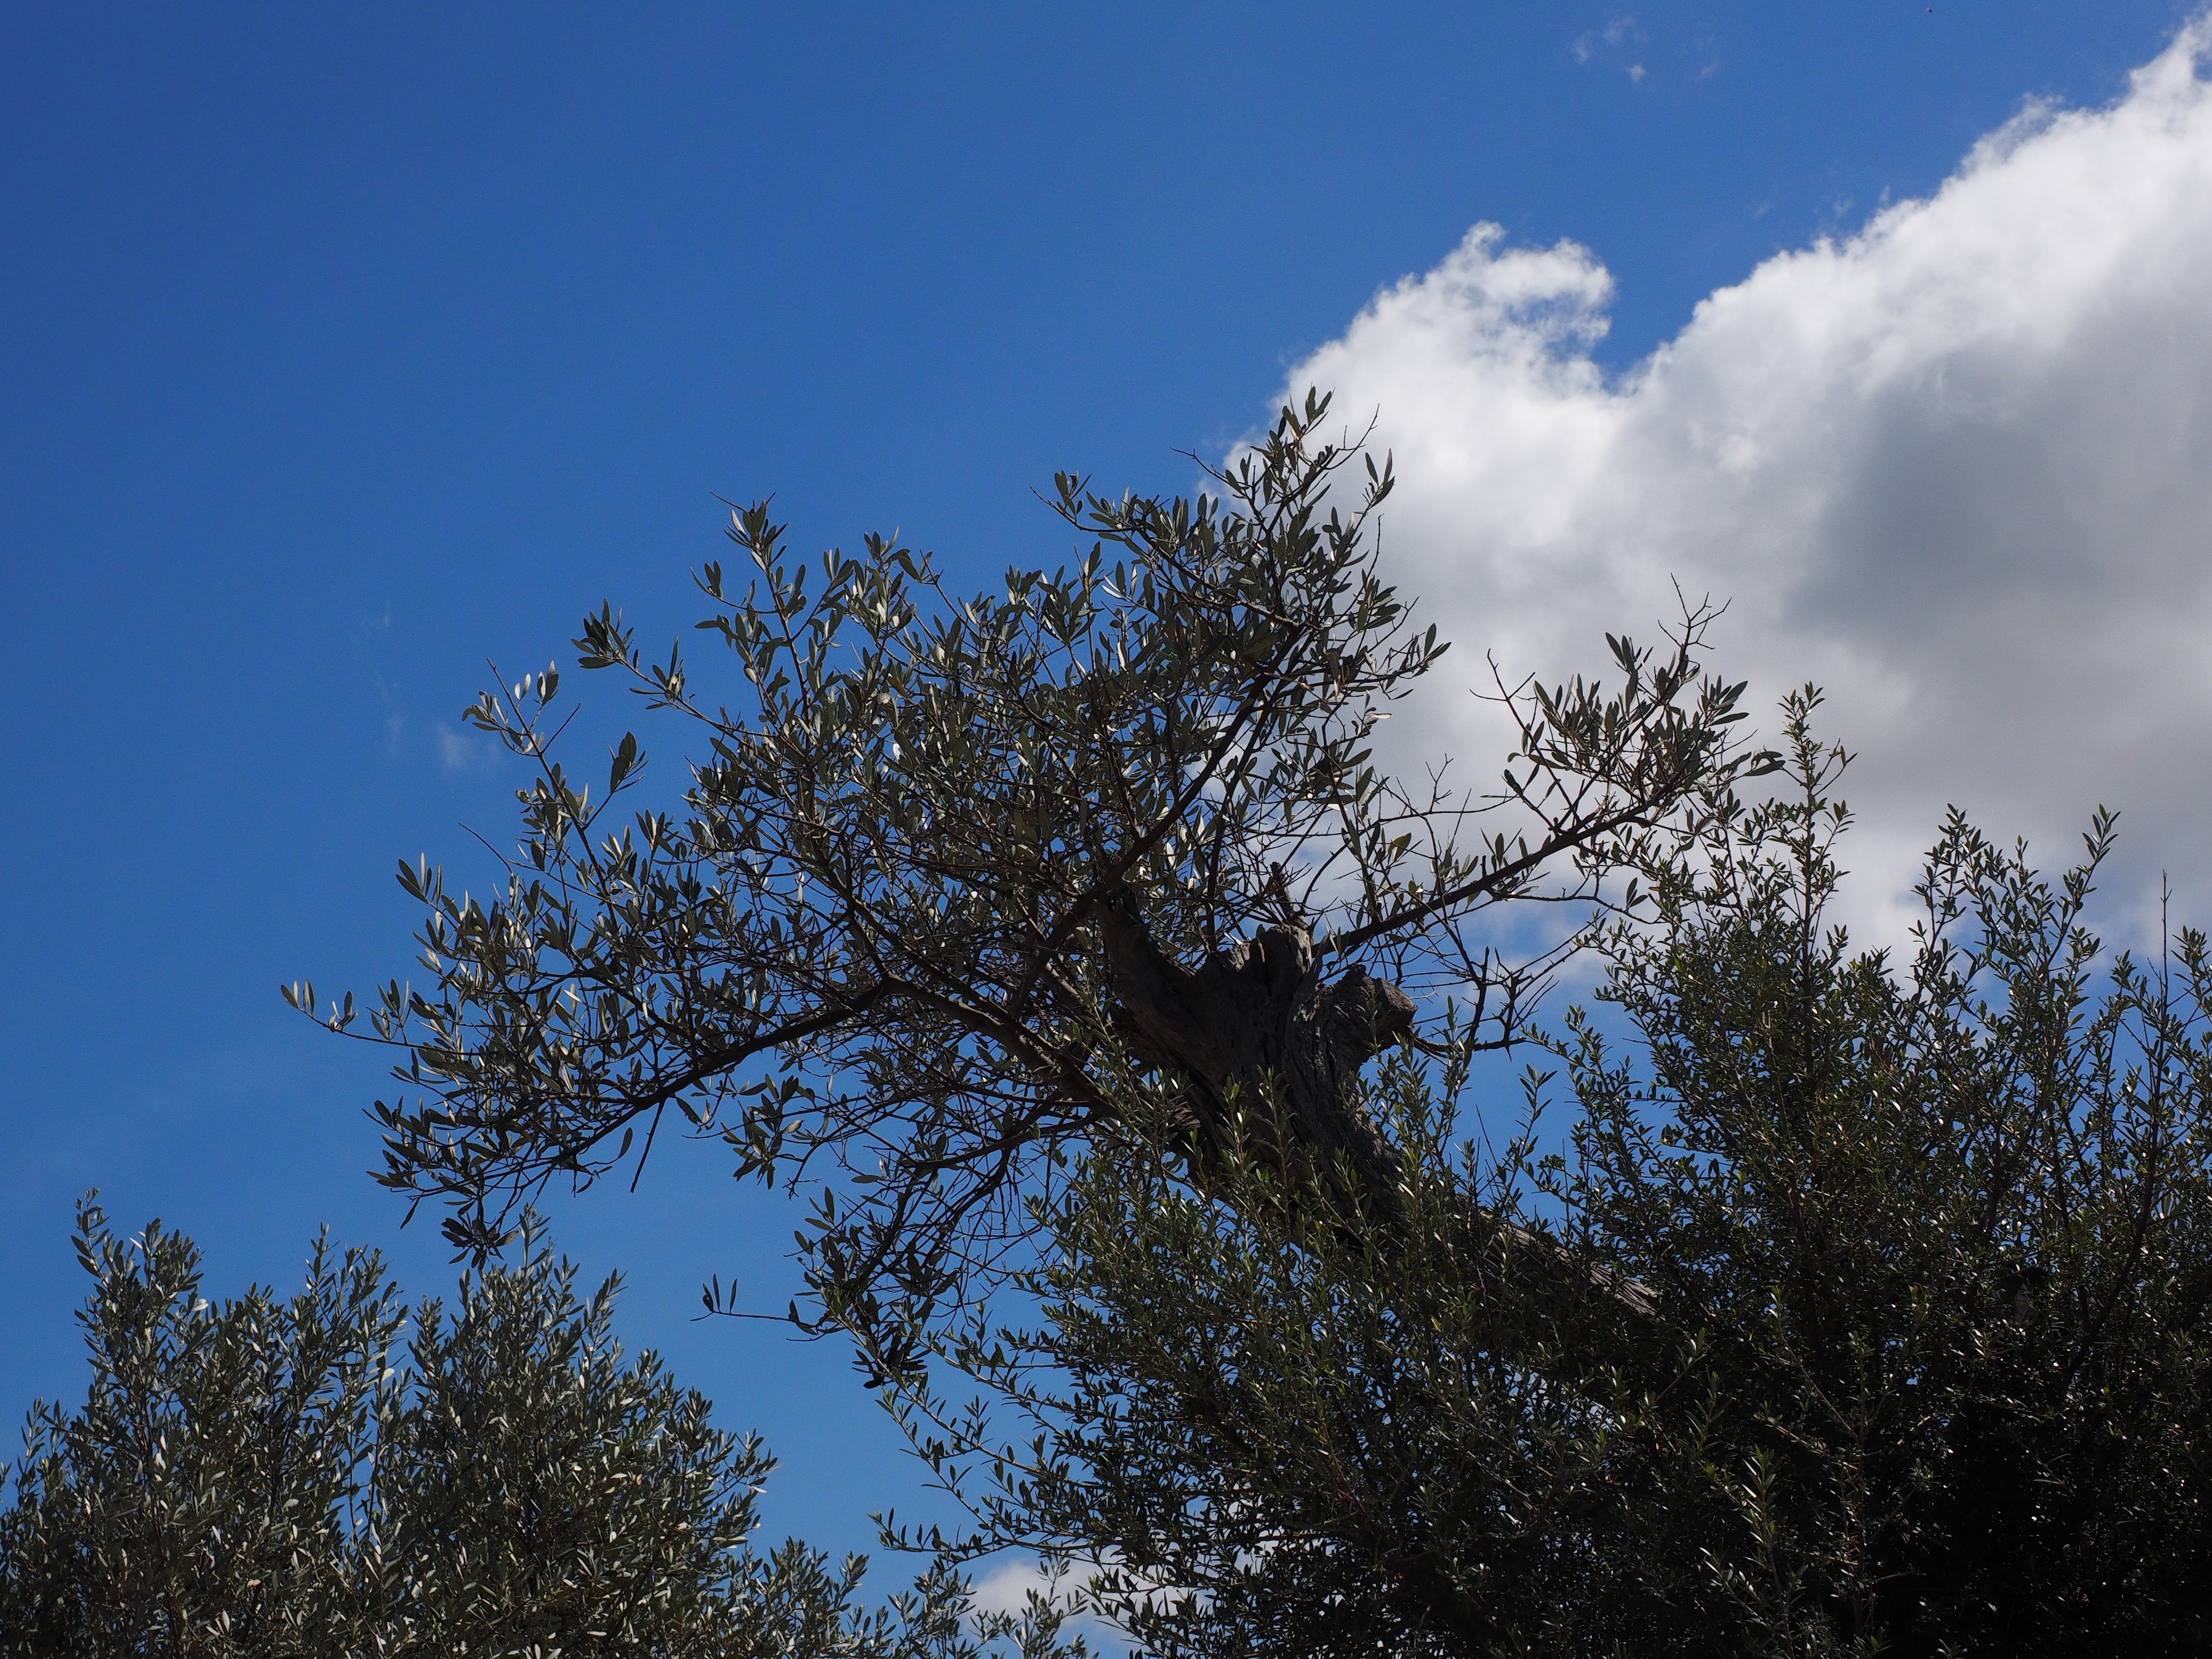
tree, nature, grass, branch, cloud, plant, sky, sunlight, leaf, flower, wind, blue, olive tree, olive grove, olive branch, olive garden, meteorological phenomenon, woody plant